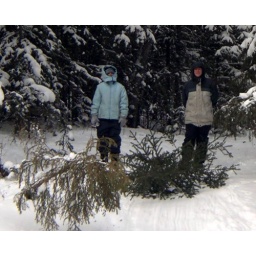
Nichole &amp;amp; Victoria in the mountains harvesting Christmas trees